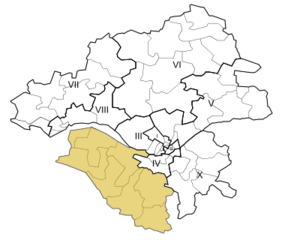
Carte de la neuvième circonscription de la Loire-Atlantique
La neuvième circonscription de la Loire-Atlantique est l'une des dix circonscriptions législatives françaises que compte le département de la Loire-Atlantique.